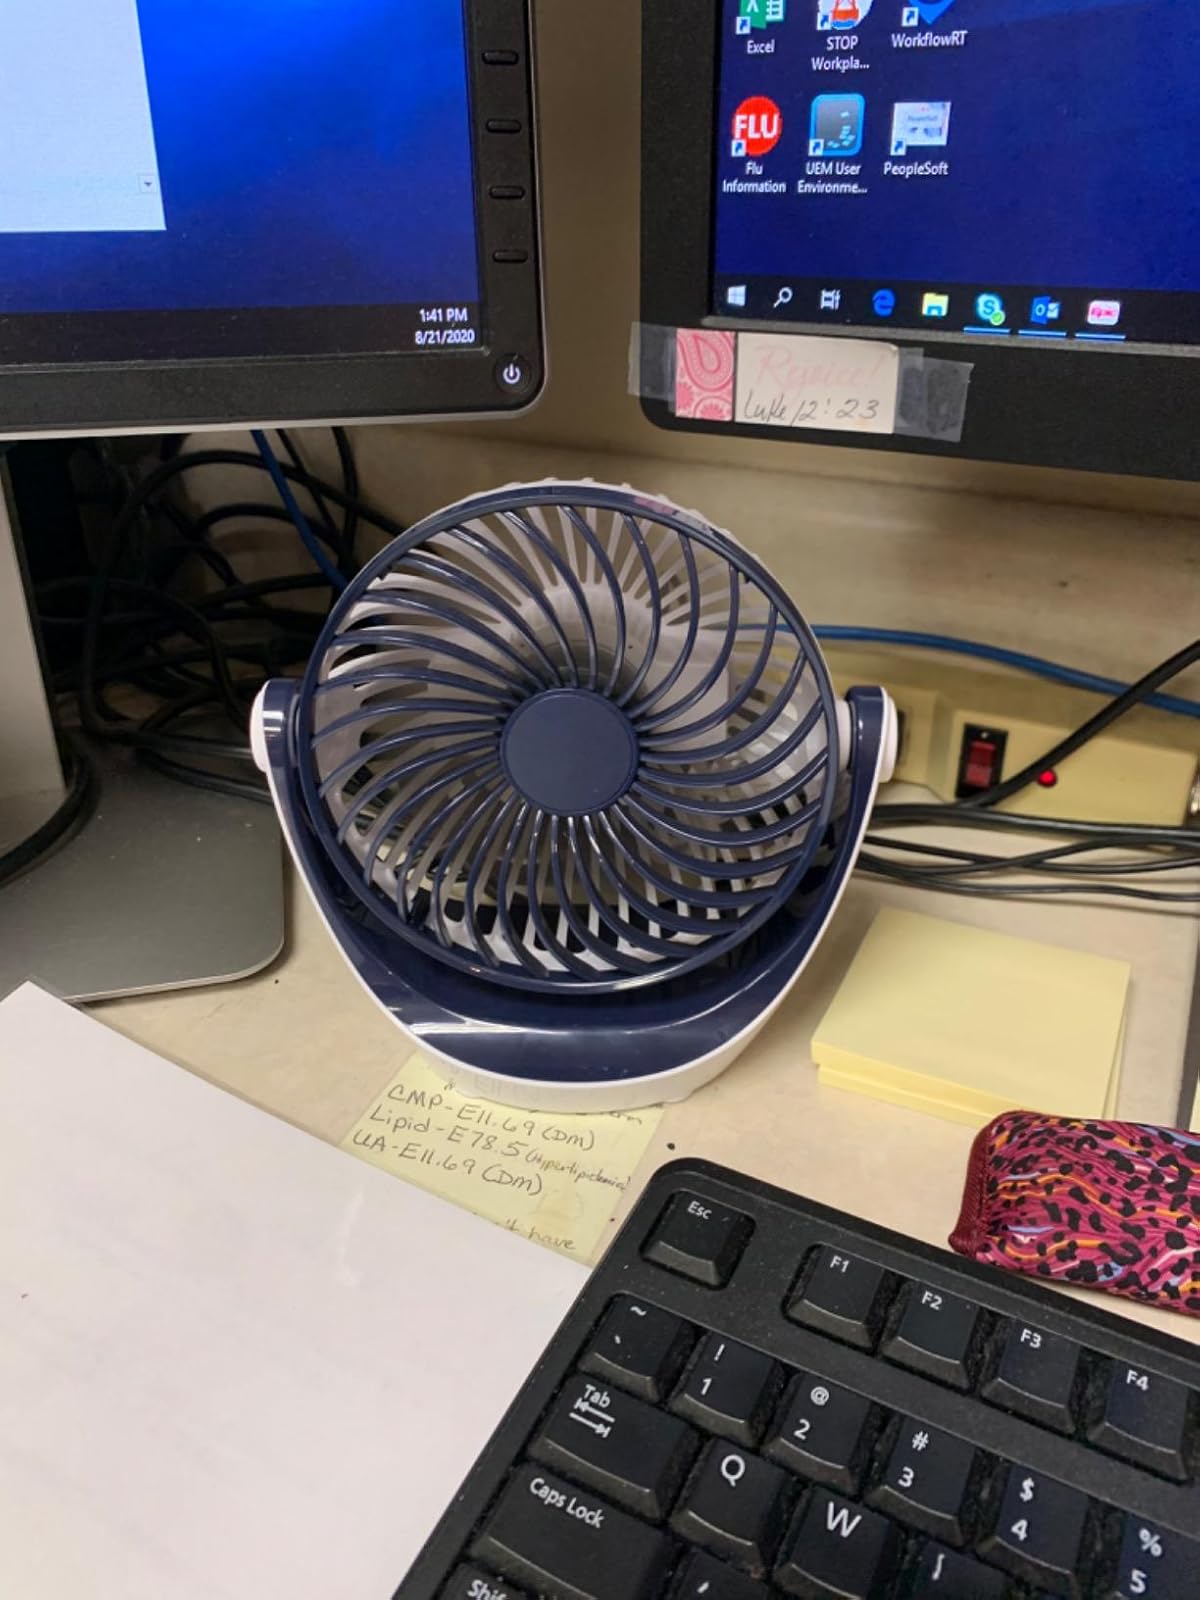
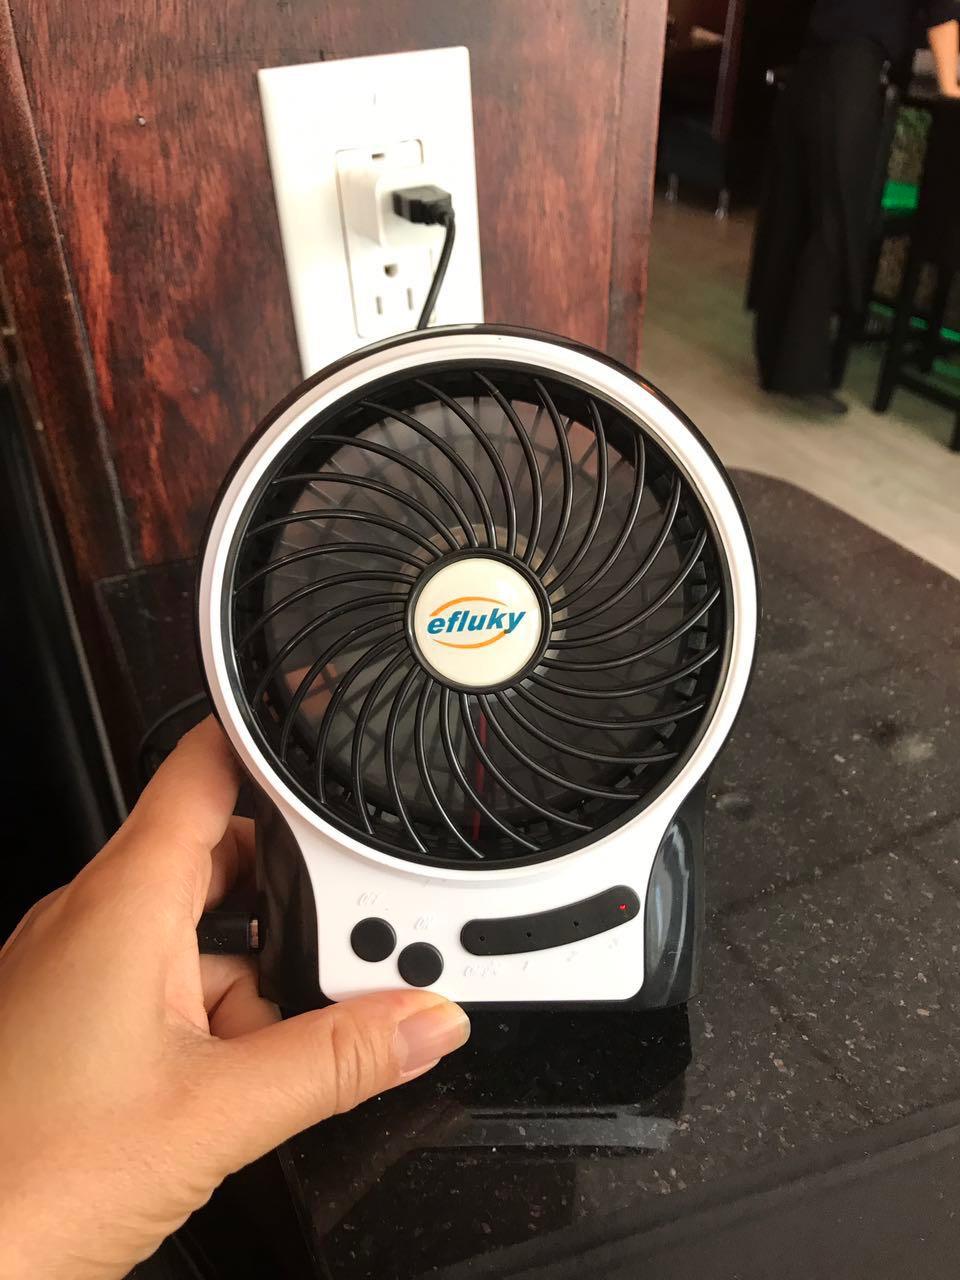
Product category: fan
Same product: no